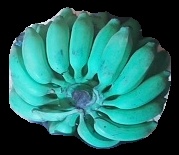
Variety: elakki-bale
Grade: grade3